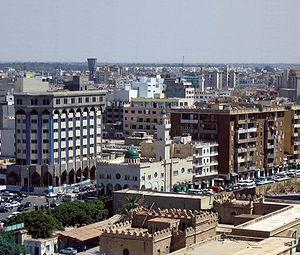
La résolution 2009 du Conseil de sécurité des Nations unies a été adoptée à l'unanimité le 16 septembre 2011.